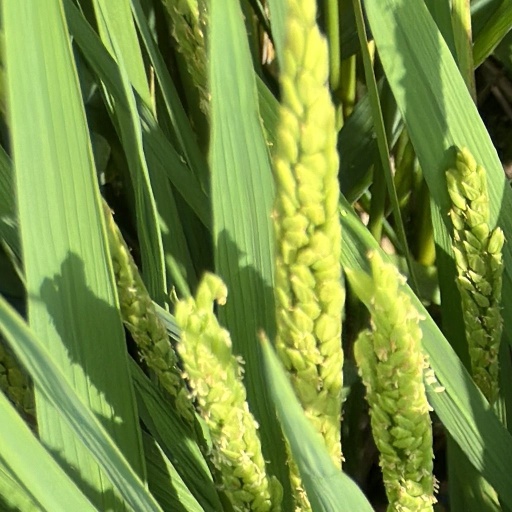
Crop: rice